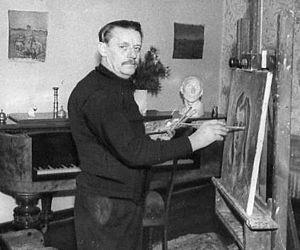
Carl Trier Aagaard
da:Carl Trier Aagaard i sit atellier i Nymindegab i 1943
Carl Trier Aagaard-Jensen var en dansk maler.